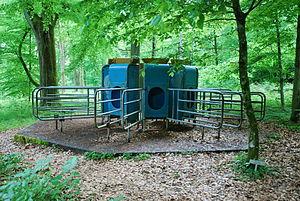
Le château de Wanås est un château suédois situé dans la commune d’Östra Göinge, dans la province historique de Scanie, à environ 20 kilomètres au nord de Kristianstad.